Barony and Castle of Kilbirnie

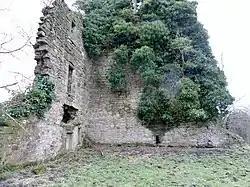
The courtyard area and site of the old kitchen block.

In 1470 Thomas Crawfurd, sometimes written as Crauford or Crawford, obtained the castle through marriage. He was descended from the Crawfurds of Loudoun Castle. John Crawfurd married Margaret Blair, daughter of John Blair of that Ilk, and their son, John Crawfurd, married Lady Mary Cunningham, the daughter of James, 7th Earl of Glencairn. Their son, Sir John Crawfurd, was knighted by Charles I in 1642 and fought in the Civil Wars, but died without any heirs in 1661. Before his death, he married Magdalen Carnegie, daughter of David Carnegie, "styled" Lord Carnegie (as son and heir apparent of the 1st Earl of Southesk) and Lady Margaret Hamilton (a daughter of the 1st Earl of Haddington). Cornelius Crawfurd of Jordanhill was the closest relative, however Sir John's youngest daughter, Maragaret Crawfurd, inherited the estate of Kilbirnie. She married Hon. Patrick Lindsay (second son of the 17th Earl of Crawford).